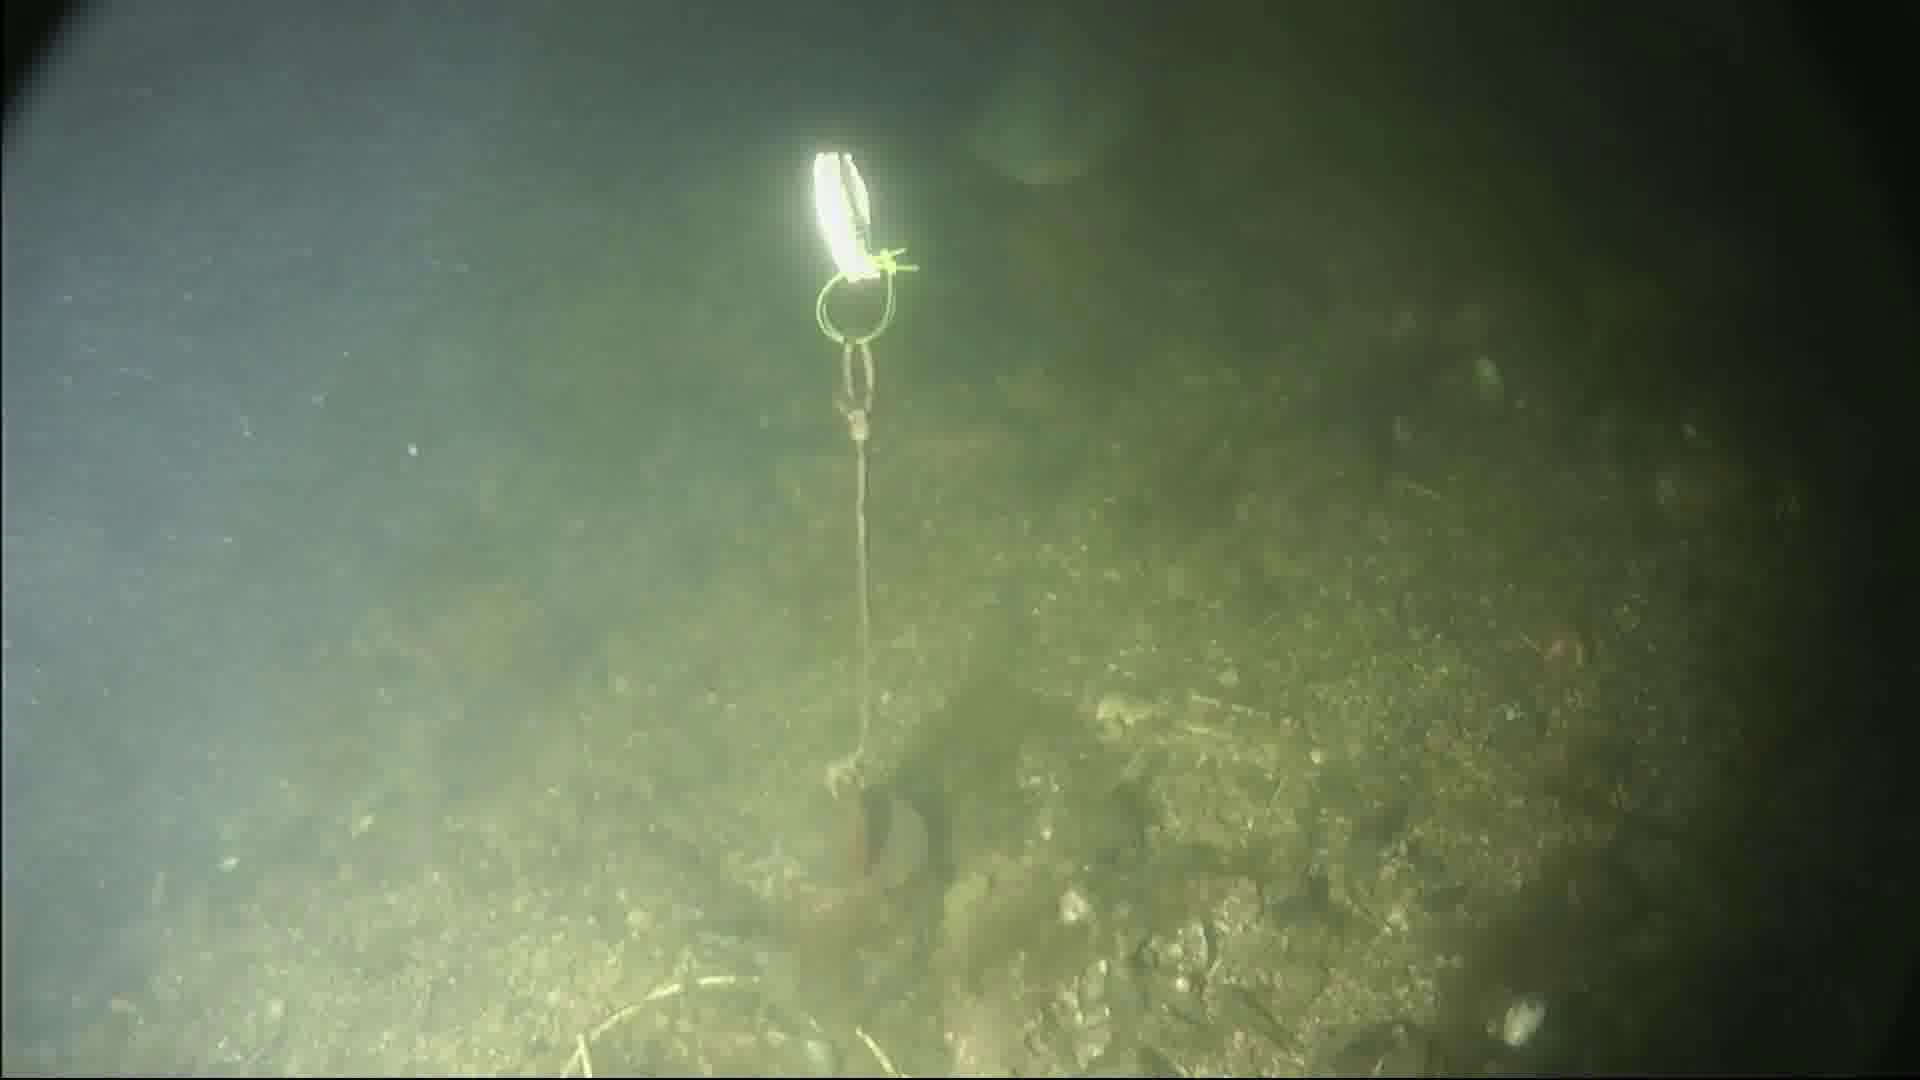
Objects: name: fish